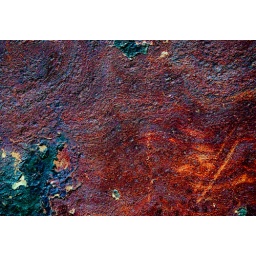
Fire in the jungle. ;) burnt rusty old iron weathered surface with an old cracked blue paint.